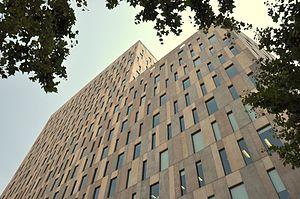
Sellbytel Group est une entreprise internationale de sous-traitance dans les domaines de la vente et des services, avec plus de 8 500 salariés répartis sur 62 sites dans le monde. En Allemagne les sites de Sellbytel Groupe sont répartis entre Nuremberg, Erfurt, Boblingen, Düsseldorf, Munich et Berlin. Dans le monde, entre Lyon, Grenoble, Ayr, Barcelone, Lisbonne, Madrid, Prague, Moscou, Tunis, Moscow, Bratislava, Johannesburg, Bangalore, Londres, Valence et Toronto.